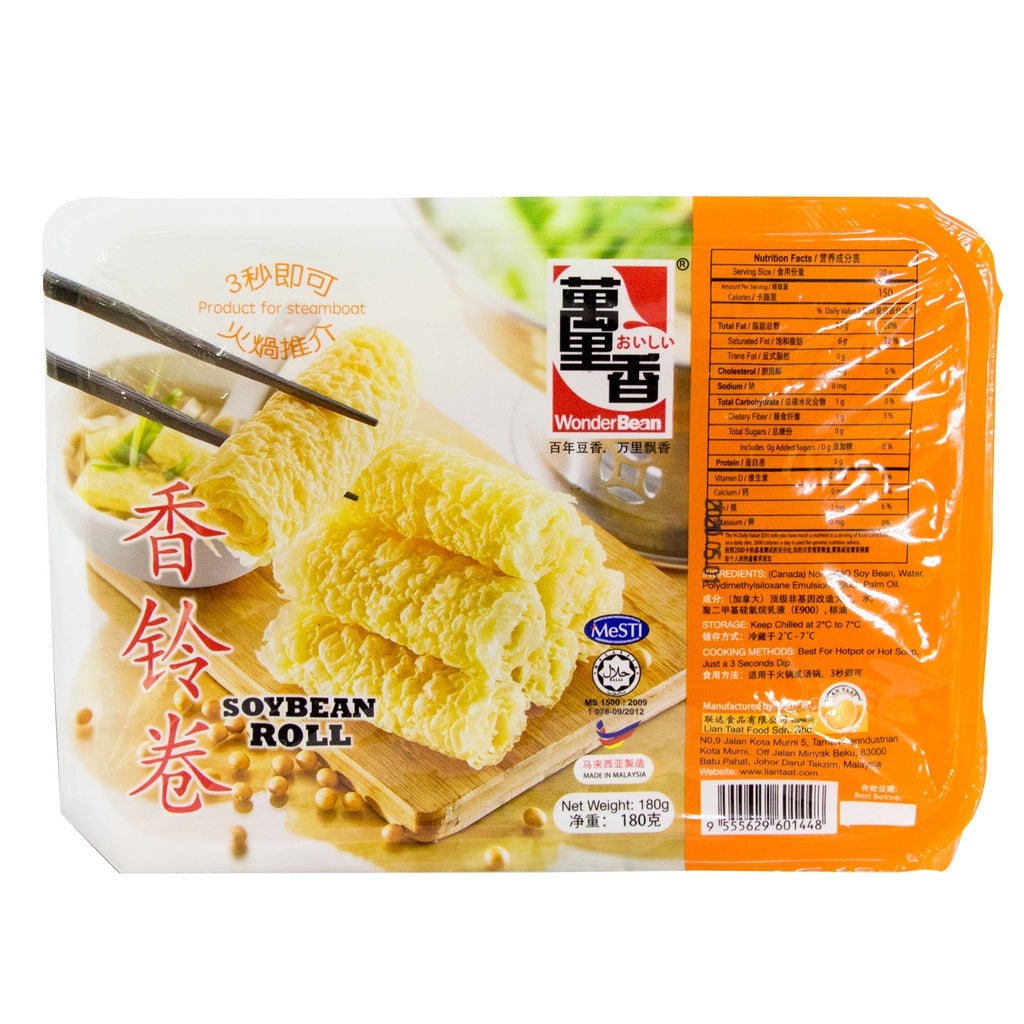
WONDER BEAN Soybean Roll 180g
Discover the nutritious and delicious taste of WONDER BEAN Soybean Roll! Crafted with 100% pure soybeans, this 180g roll is packed with plant-based protein, essential vitamins, and minerals. Enjoy a healthy snack or add to your meals for a boost of energy and nutrition.
Brand: HuongViet Supermarket
Category: Food, Beverages & Tobacco > Food Items > Tofu, Soy & Vegetarian Products